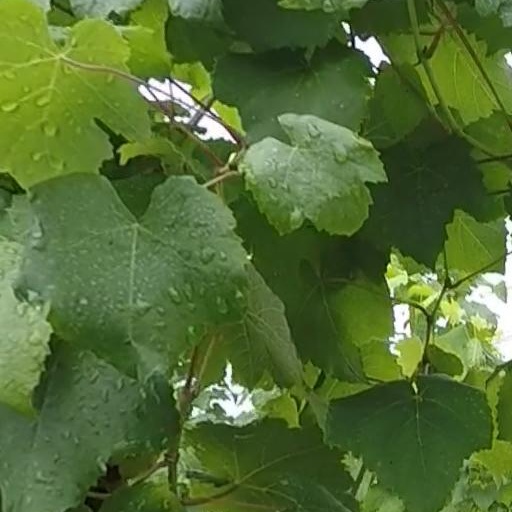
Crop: grape